History of non-scheduled airlines in the United States

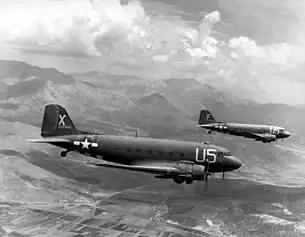
Two USAAF C-47A Skytrains (converted Douglas DC-3s) from the 81st Troop Carrier Squadron, loaded with paratroopers invading southern France (Operation Dragoon)

The first non-scheduled airlines arose from the industrial and human fallout of the Second World War. The wartime United States aviation industry had, upon the orders of President Franklin Delano Roosevelt, escalated the production of aircraft from a few thousand a year to more than 4,000 each month, and the training centers of the U.S. Army Air Force produced the pilots to fly them. Peace brought these airmen, who often possessed no other skills, back to a country where immense stores of surplus military aircraft were being sold at discount rates to former servicemen. Under the 1938 legislation of the Civil Aviation Authority, the federal agency responsible for regulating civil aviation until 1940, all air carriers providing scheduled air service across states required an official certificate to operate, the Certificate of Public Convenience and Necessity. The certificate demanded compliance with economic as well as safety standards, which meant all certificated companies were subject to the CAA's stringent control over fares, routes, and business practices. Nonscheduled air service, which then referred to light aircraft individually chartered to transport cargo, was exempt.